Konstantin Melnikov

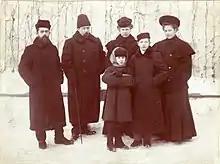
Professor Vladimir Mikhailovich Chaplin (second from left) with his family and his pupil Kostya Melnikov (second from the right). Moscow, 1904.

Konstantin met his "golden day in life" ("это был золотой день в моей жизни") through a milk delivery woman, who happened to serve the family of Vladimir Chaplin, a wealthy engineer. She recommended Konstantin's drawings to Chaplin, who was so impressed that he hired the teenager to his firm and paid for his art studies. Chaplin overestimated Melnikov's basic education, and Konstantin failed his grammar test at the Moscow School of Painting, Sculpture and Architecture in 1904. One year later, he passed the admissions that selected a class of 11 out of 270 applicants. Melnikov studied at the School for 12 years, first completing General Education (1910), then graduating in arts (1914) and Architecture (1917). Despite Chaplin's calls to concentrate on architecture, Melnikov leaned to painting; by the time he joined the Architecture classes, he already was a well-recognized portrait painter. Later, he recalled Konstantin Korovin, Sergey Malyutin and Abram Arkhipov as his mentors in art; as for architecture, he gave his regards only to Ivan Zholtovsky, his professor in 1917–1918.